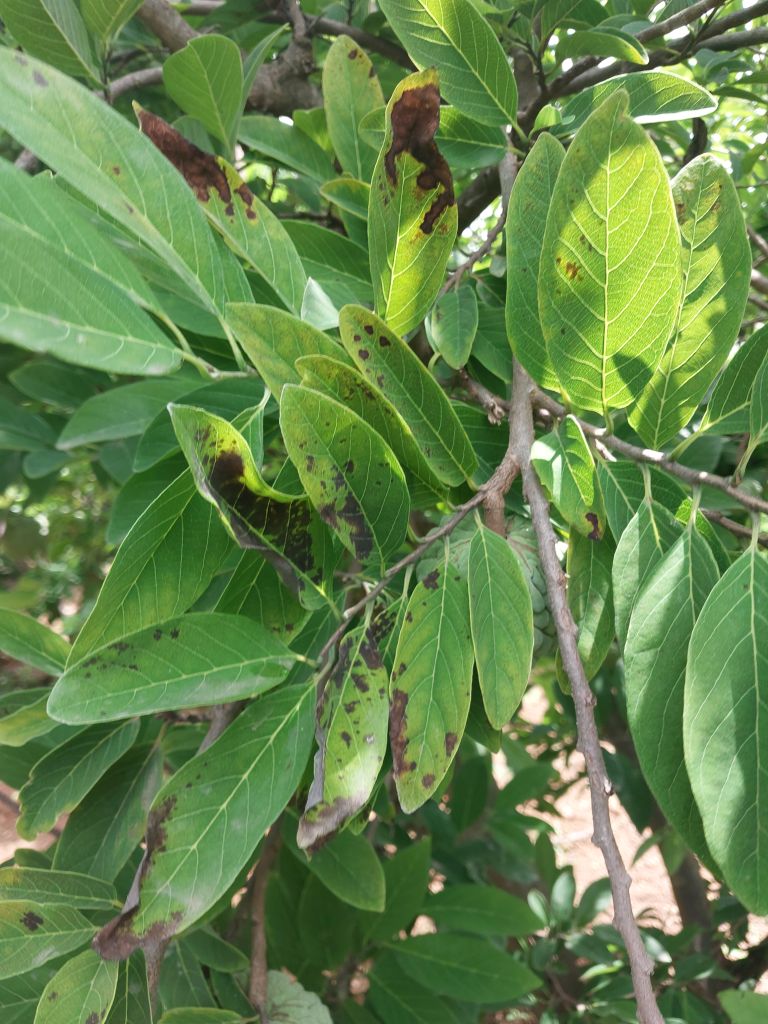
Disease label: Leaf spot on Leaves